Julio Dely Valdés

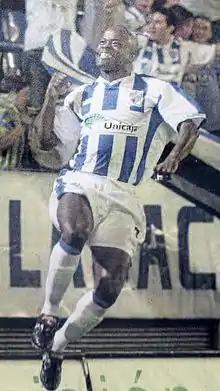
Dely Valdés with Málaga

Julio César Dely Valdés (born March 12, 1967) is a Panamanian former professional footballer who played as a striker. He is a twin brother of Jorge Dely Valdés and younger brother of Armando Dely Valdés.